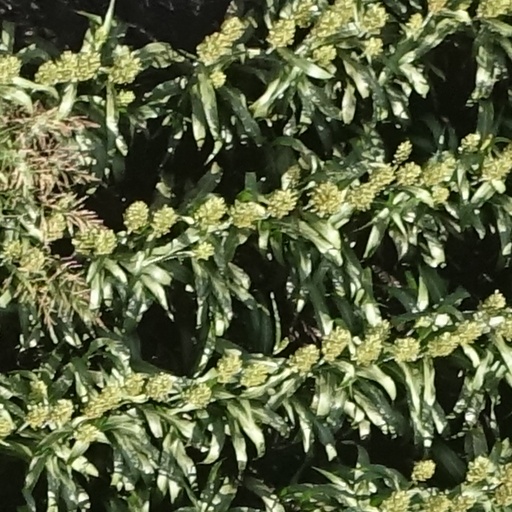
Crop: sorghum